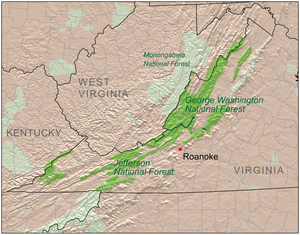
Les monts Allegheny — informellement, les Alleghenies — sont une partie de la vaste chaîne des Appalaches dans l'Est de l'Amérique du Nord. Elle a une orientation nord-est sud-ouest et s'étend sur plus de 600 km depuis le centre-nord de la Pennsylvanie, à travers l'Ouest du Maryland et l'Est de la Virginie-Occidentale, jusqu'au sud-ouest de la Virginie. La chaîne fait environ 150 km de large. Spruce Knob est son point le plus élevé, culminant à 1 482 m.